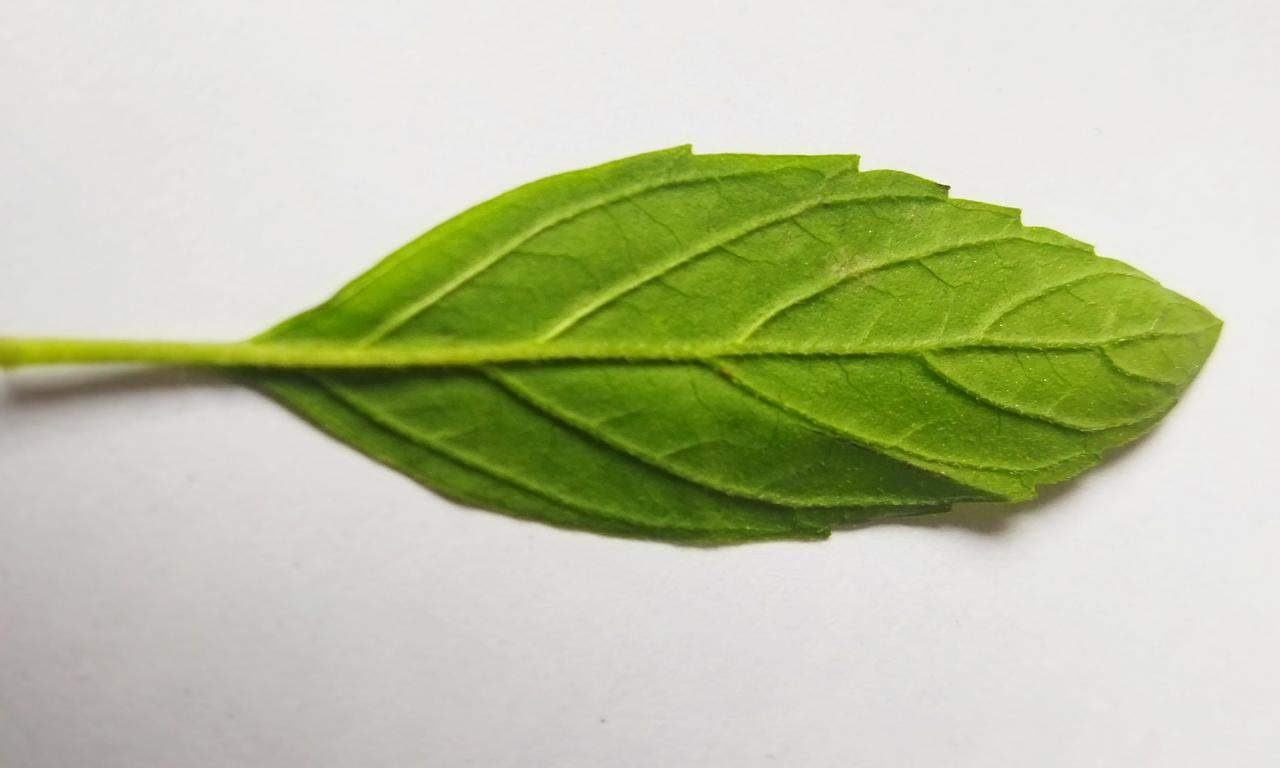
Label: Fresh